Louis Charles d'Albert, 2nd Duke of Luynes

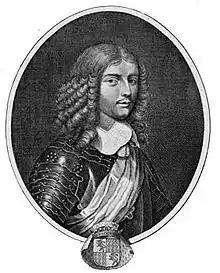
Engraving portrait of Louis Charles d' Albert, by Pierre Daret, 1654

Luynes was received in Parliament as a peer of France on 24 November 1639, provided on 6 January 1643 with the office of Grand Falconer and received knight of the king's orders on 31 December 1661. At the now-vanished Château de Vaumurier, which he had built in the immediate vicinity of the abbey of Port-Royal-des-Champs, he lived closely with the Solitaires of Port-Royal, welcoming Blaise Pascal and the young playwright Jean Racine, and participating in many of the intellectual works of the scholars "Messieurs de Port-Royal", including the translation of the New Testament.